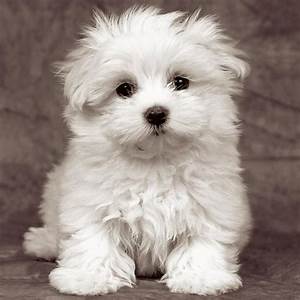
Label: dog